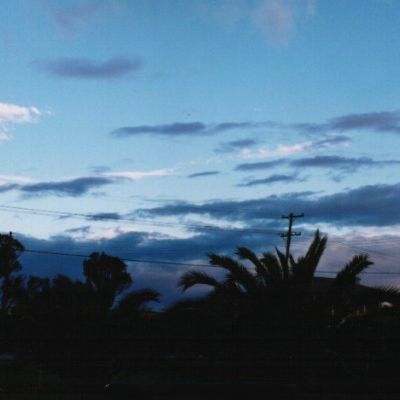
Cloud type: Stratocumulus (Sc)